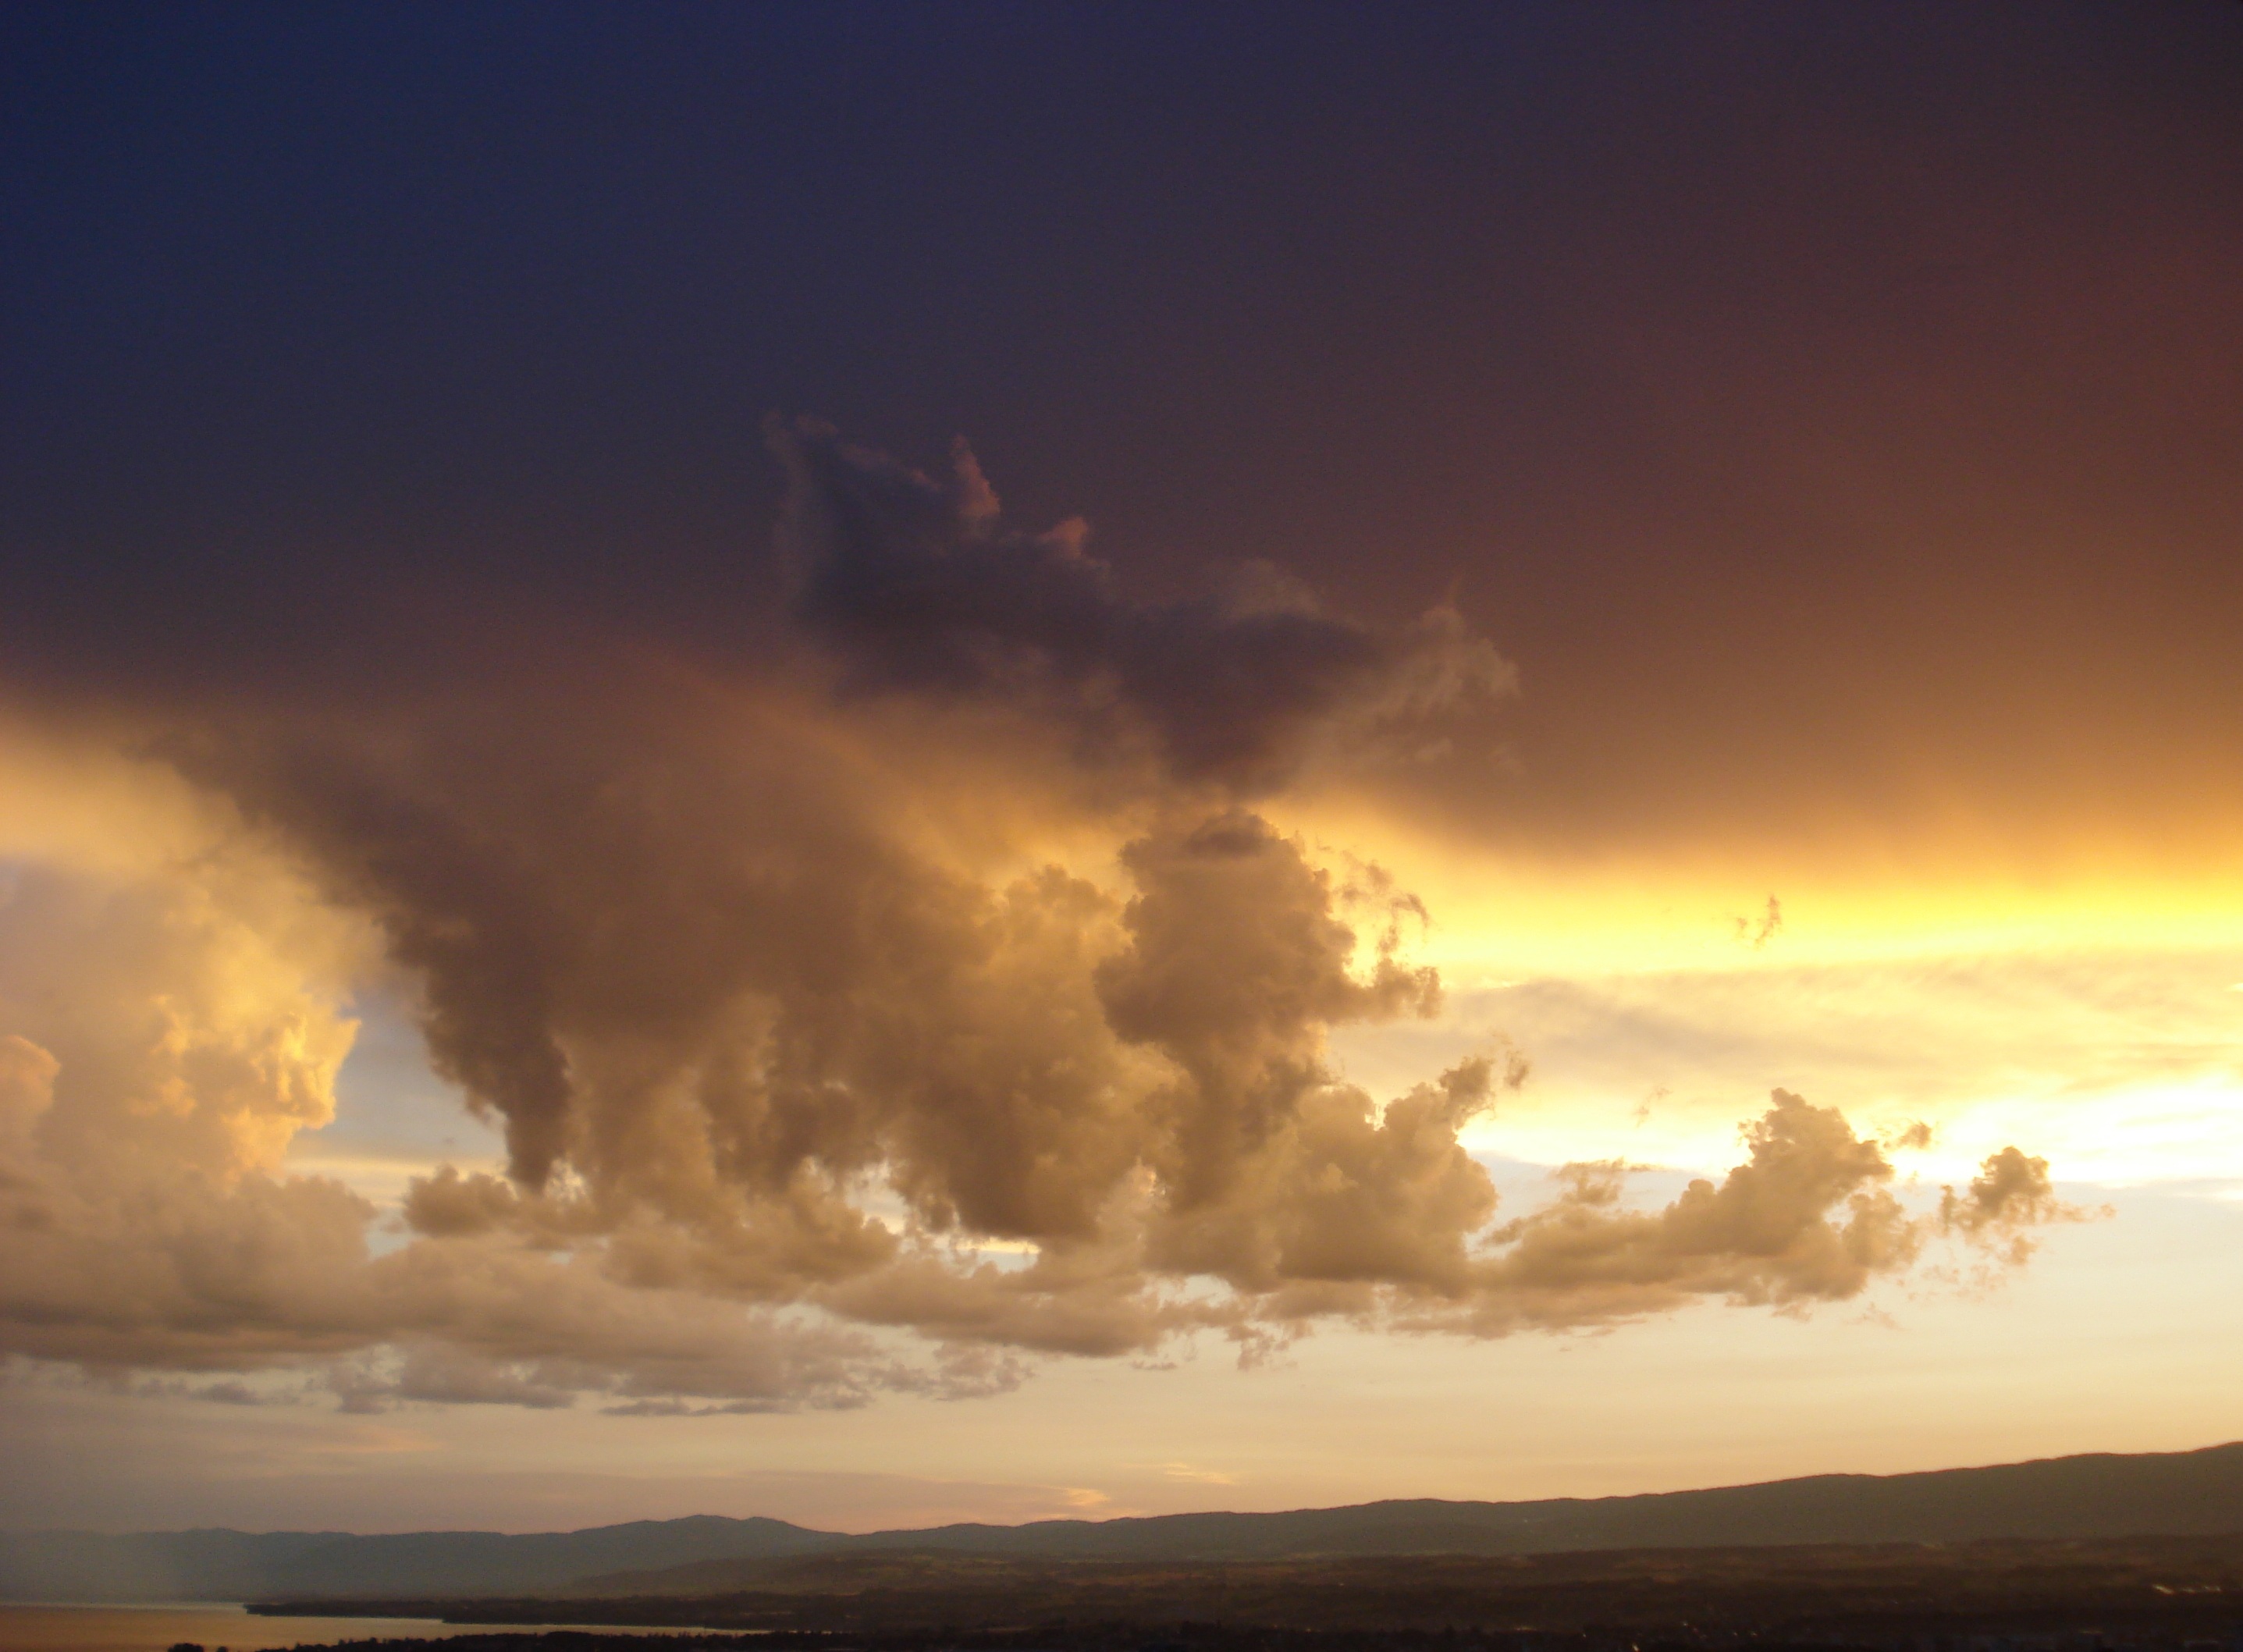
sea, coast, ocean, horizon, cloud, sky, sun, sunrise, sunset, sunlight, morning, wave, dawn, atmosphere, dusk, evening, twilight, clouds, colors, stormy, switzerland, fabulous, lausanne, afterglow, atmospheric phenomenon, red sky at morning